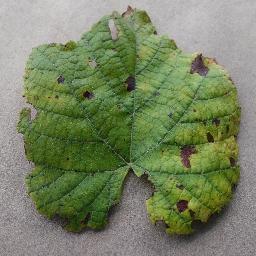
Label: Grape___Leaf_blight_(Isariopsis_Leaf_Spot)